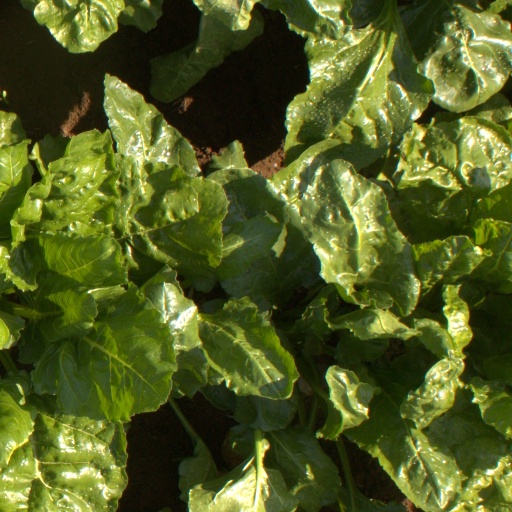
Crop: sugar beet